Banksia menziesii

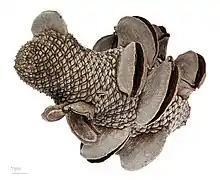
"Banksia menziesii" – MHNT

Banksia menziesii, commonly known as firewood banksia, is a species of flowering plant in the family Proteaceae. It is a gnarled tree up to tall, or a lower spreading shrub in the more northern parts of its range. The serrated leaves are dull green with new growth a paler grey green. The prominent autumn and winter inflorescences are often two-coloured red or pink and yellow, and their colour has given rise to more unusual common names such as port wine banksia and strawberry banksia. Yellow blooms are rarely seen.